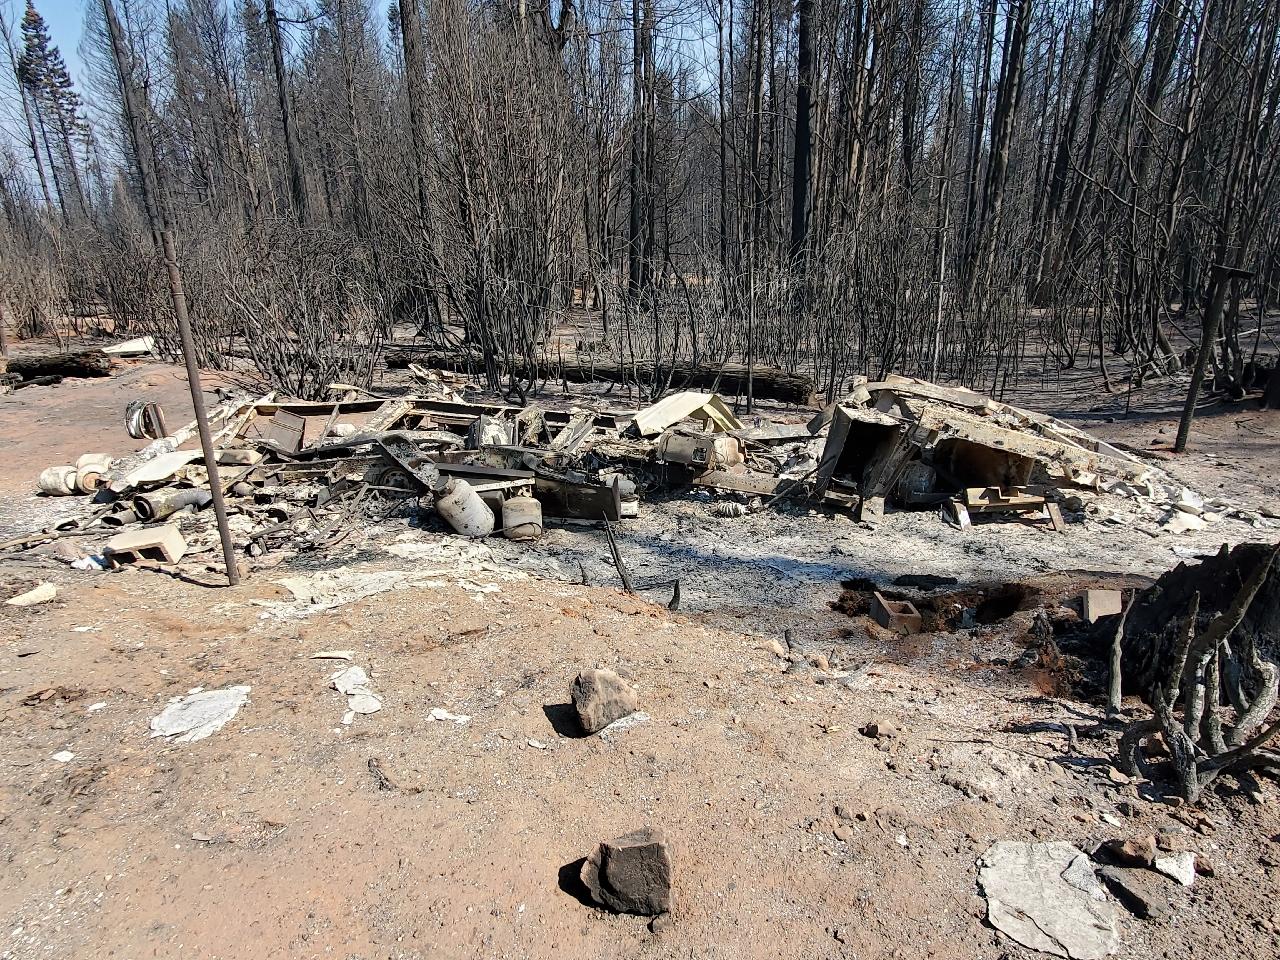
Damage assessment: destroyed